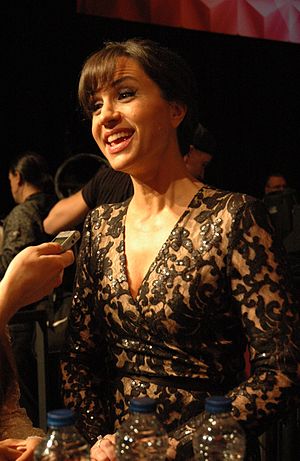
Petra Mede
Petra Mede i 2013
Petra Maria Mede er en svensk komiker, danser og tv-vært. Da Mede blev 12 år søgte hun ind på Balettakademien i Stockholm. Hun dimitterede som 18 år og fik sin første professionelle danserolle. Hun har desuden trænet på La Salle Pleyel i Paris, hvor hun trænede sammen med mange legender.